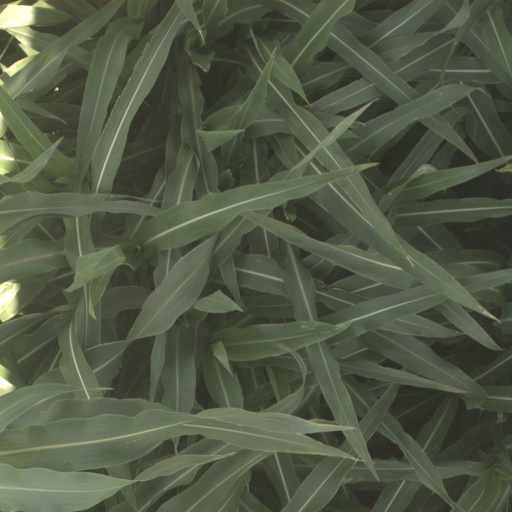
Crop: sorghum